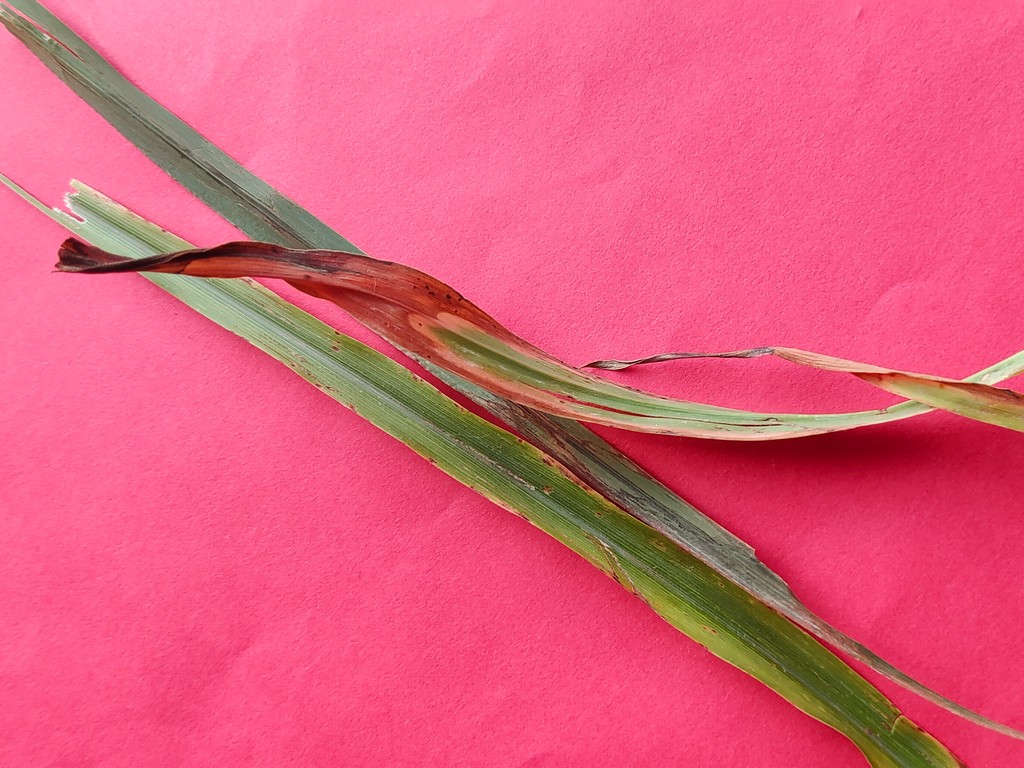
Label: Unhealthy